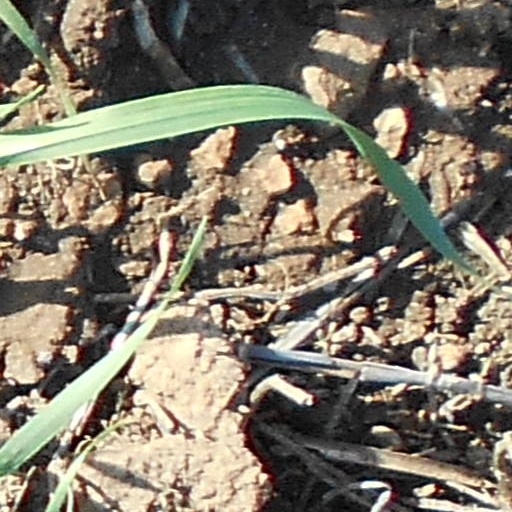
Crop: wheat